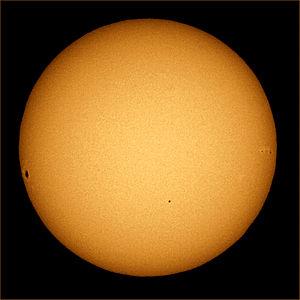
Le transit de Mercure du 8 novembre 2006. On peut voir sur le disque solaire la tache solaire N°923, juste sous l'équateur sur la gauche, deux autres taches sur la droite. Mercure est le petit disque noir au centre de la moitié inférieure du disque solaire. Il est bien plus petit que la tache N°923. Sur le soleil, on voit aussi l'assombrissement centre-bord ainsi que les Granulations. Русский: Прохождение Меркурия по диску Солнца 8 ноября 2006 года. Меркурий виден как маленькая точка чуть ниже центра фотографии. Меркурий выглядит в несколько раз меньше, чем одно из пятен (№ 923) на Солнце (пятно видно в левой части фотографии).